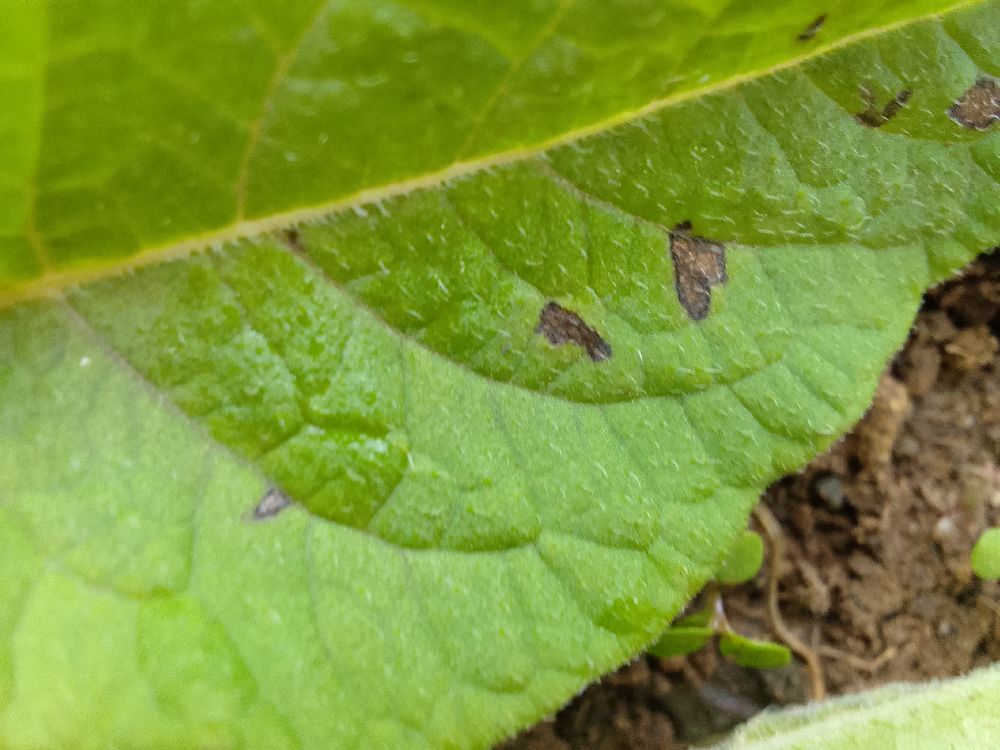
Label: Early blight